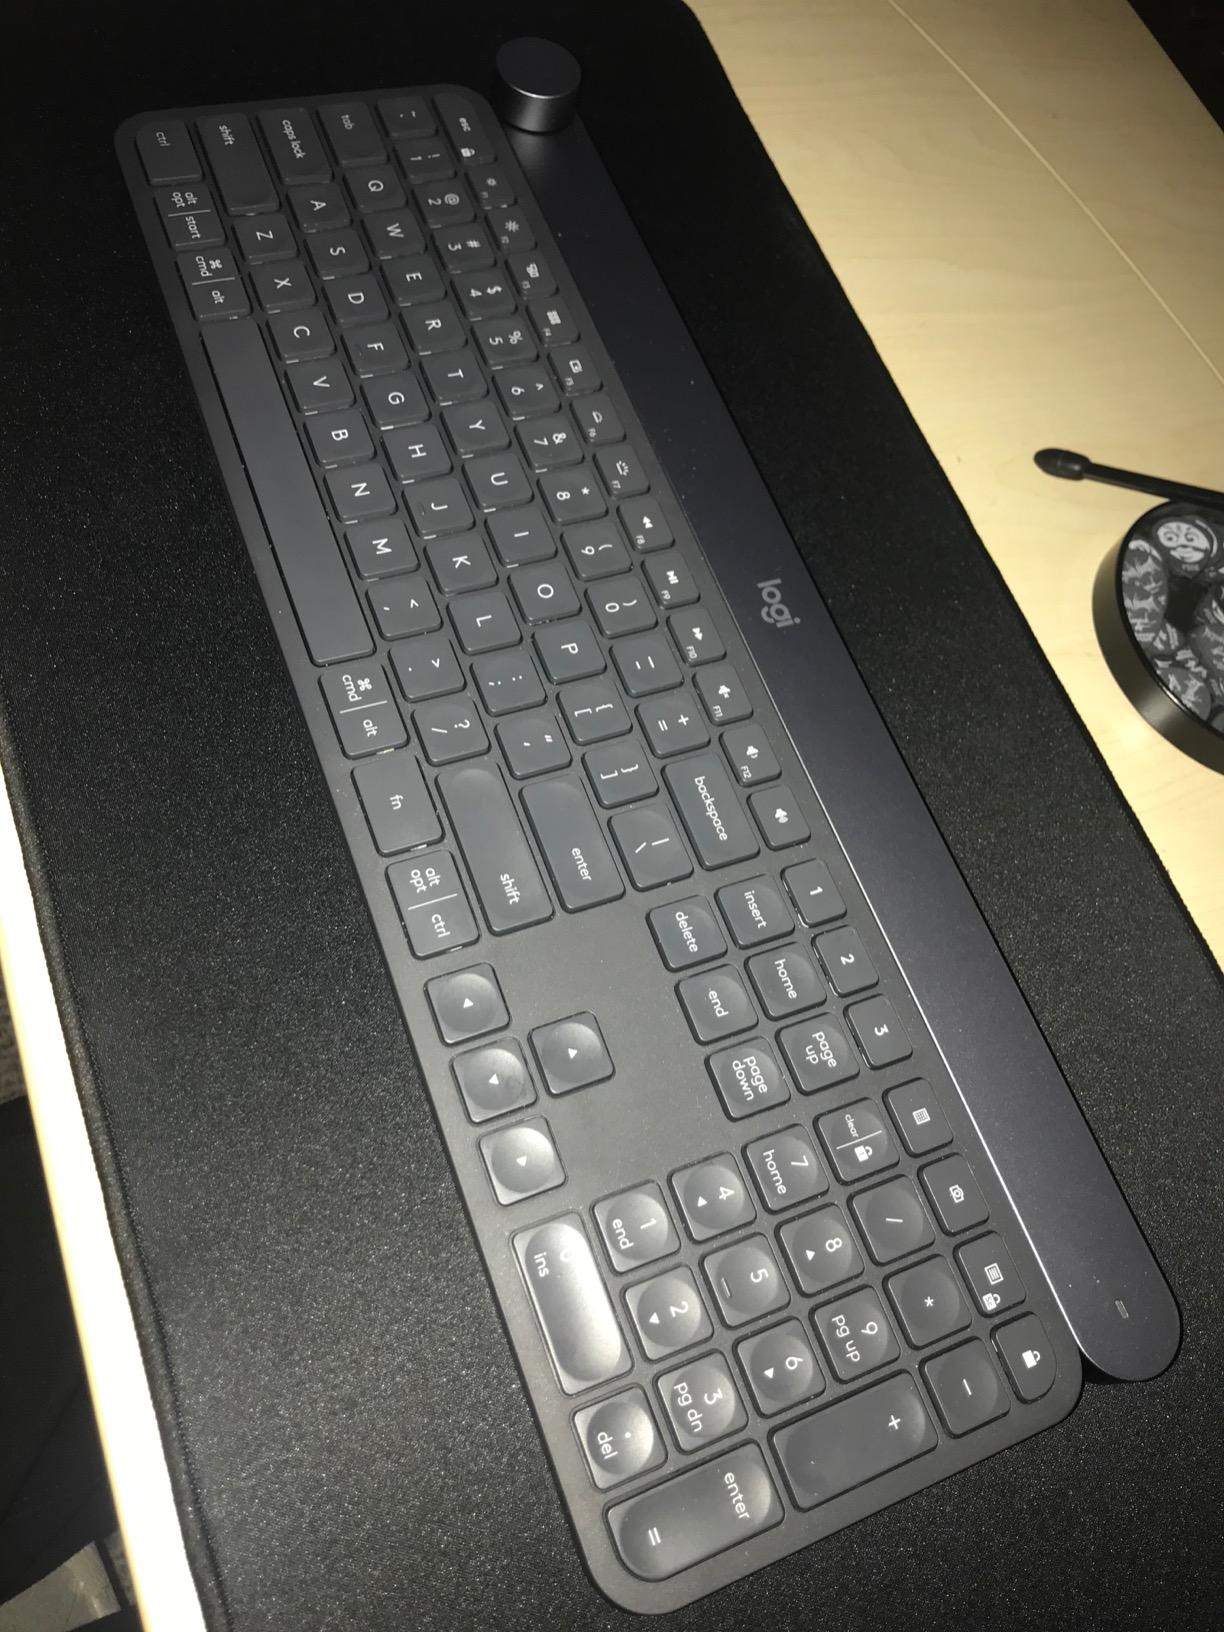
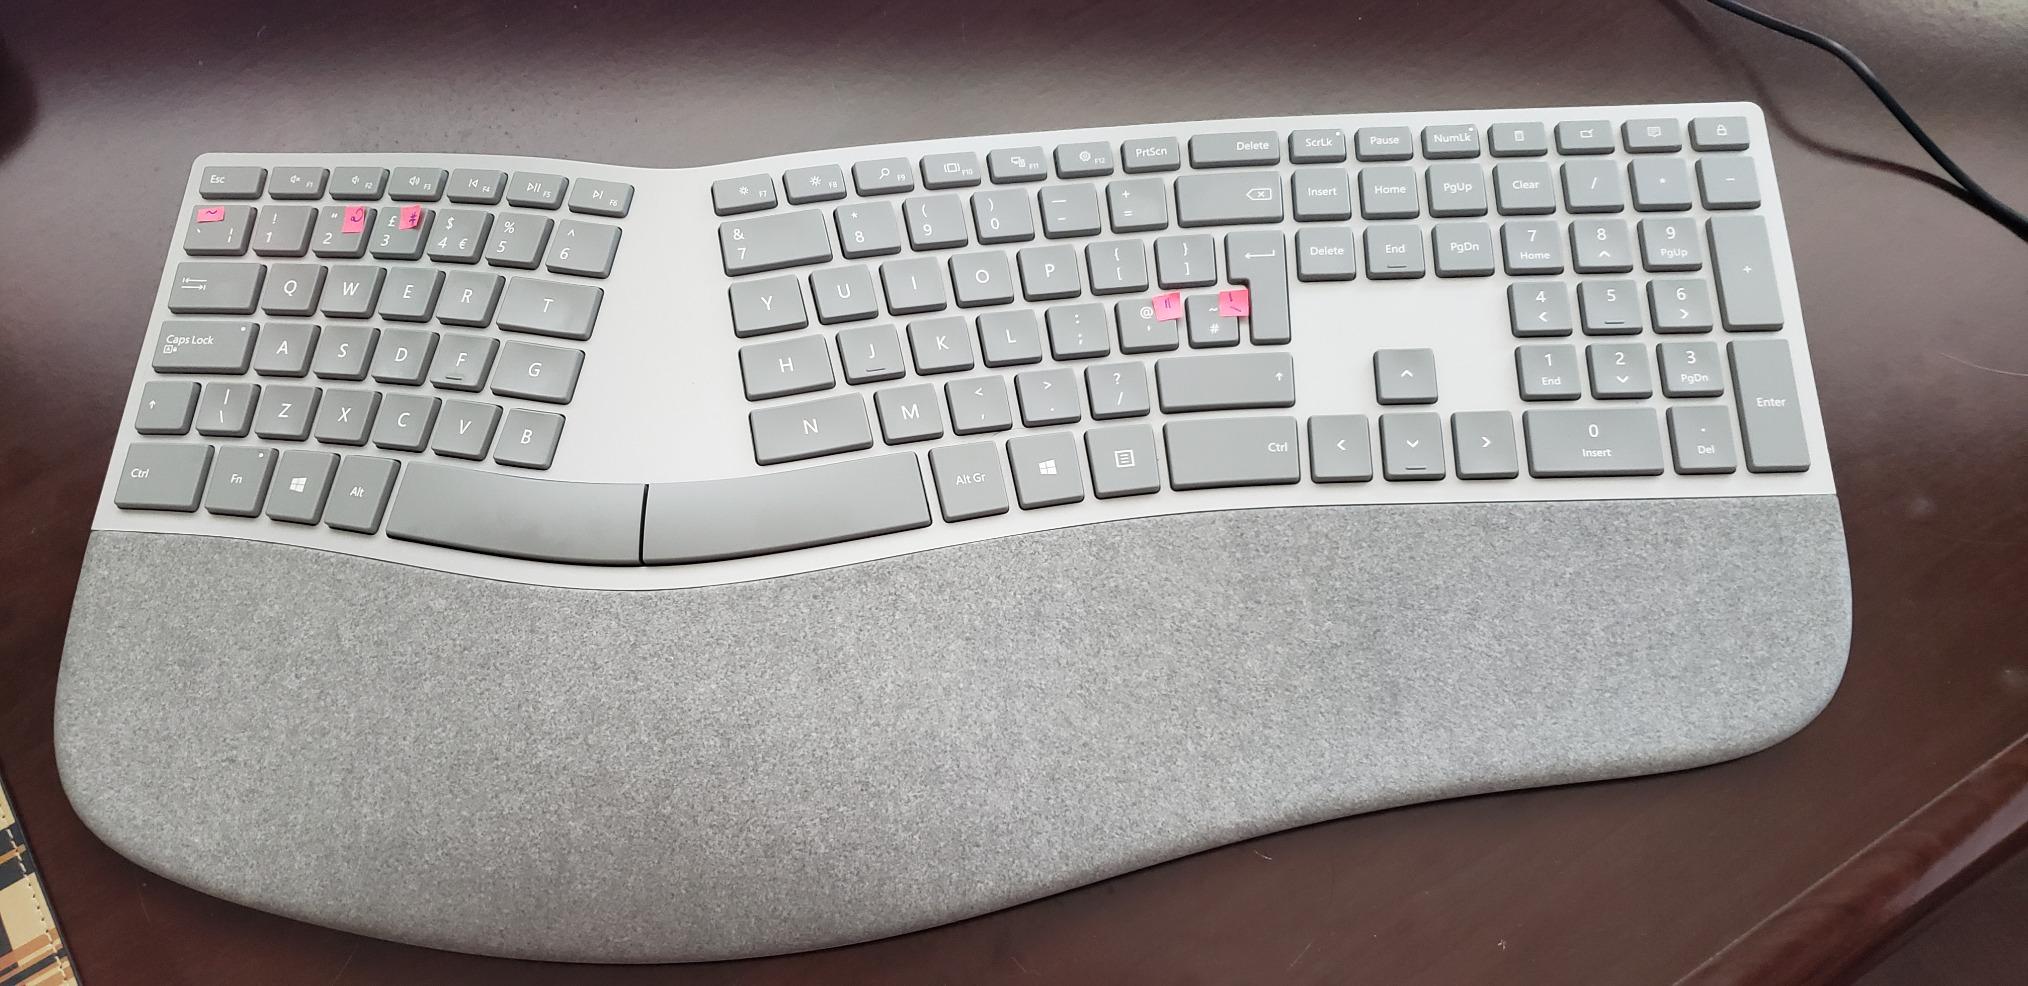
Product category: keyboard
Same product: no